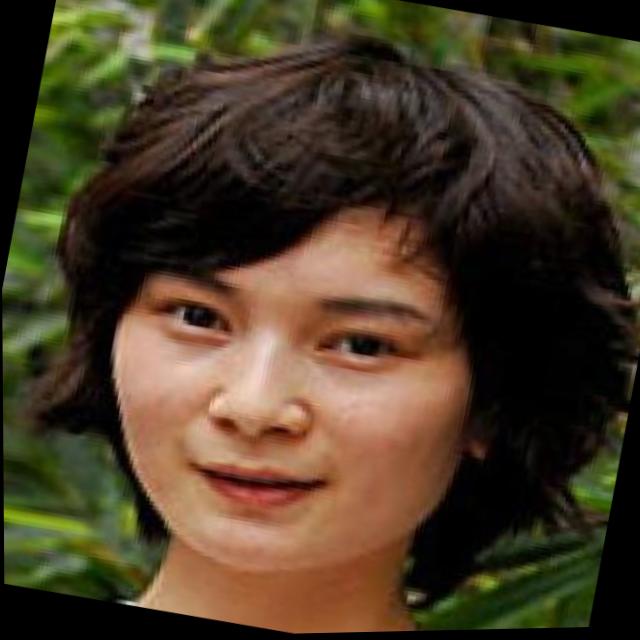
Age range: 21-44